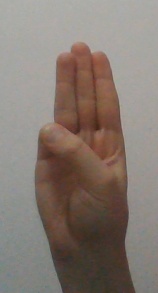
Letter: thaa